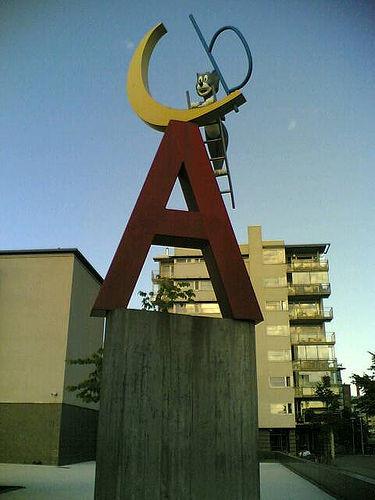
Weather: sun or clear